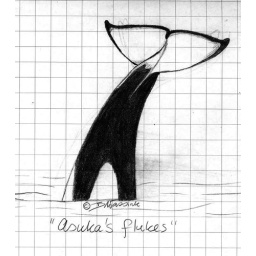
Pencil on grid paper (used for math assignments in high school). Enhanced black by computer afterwards ;-)